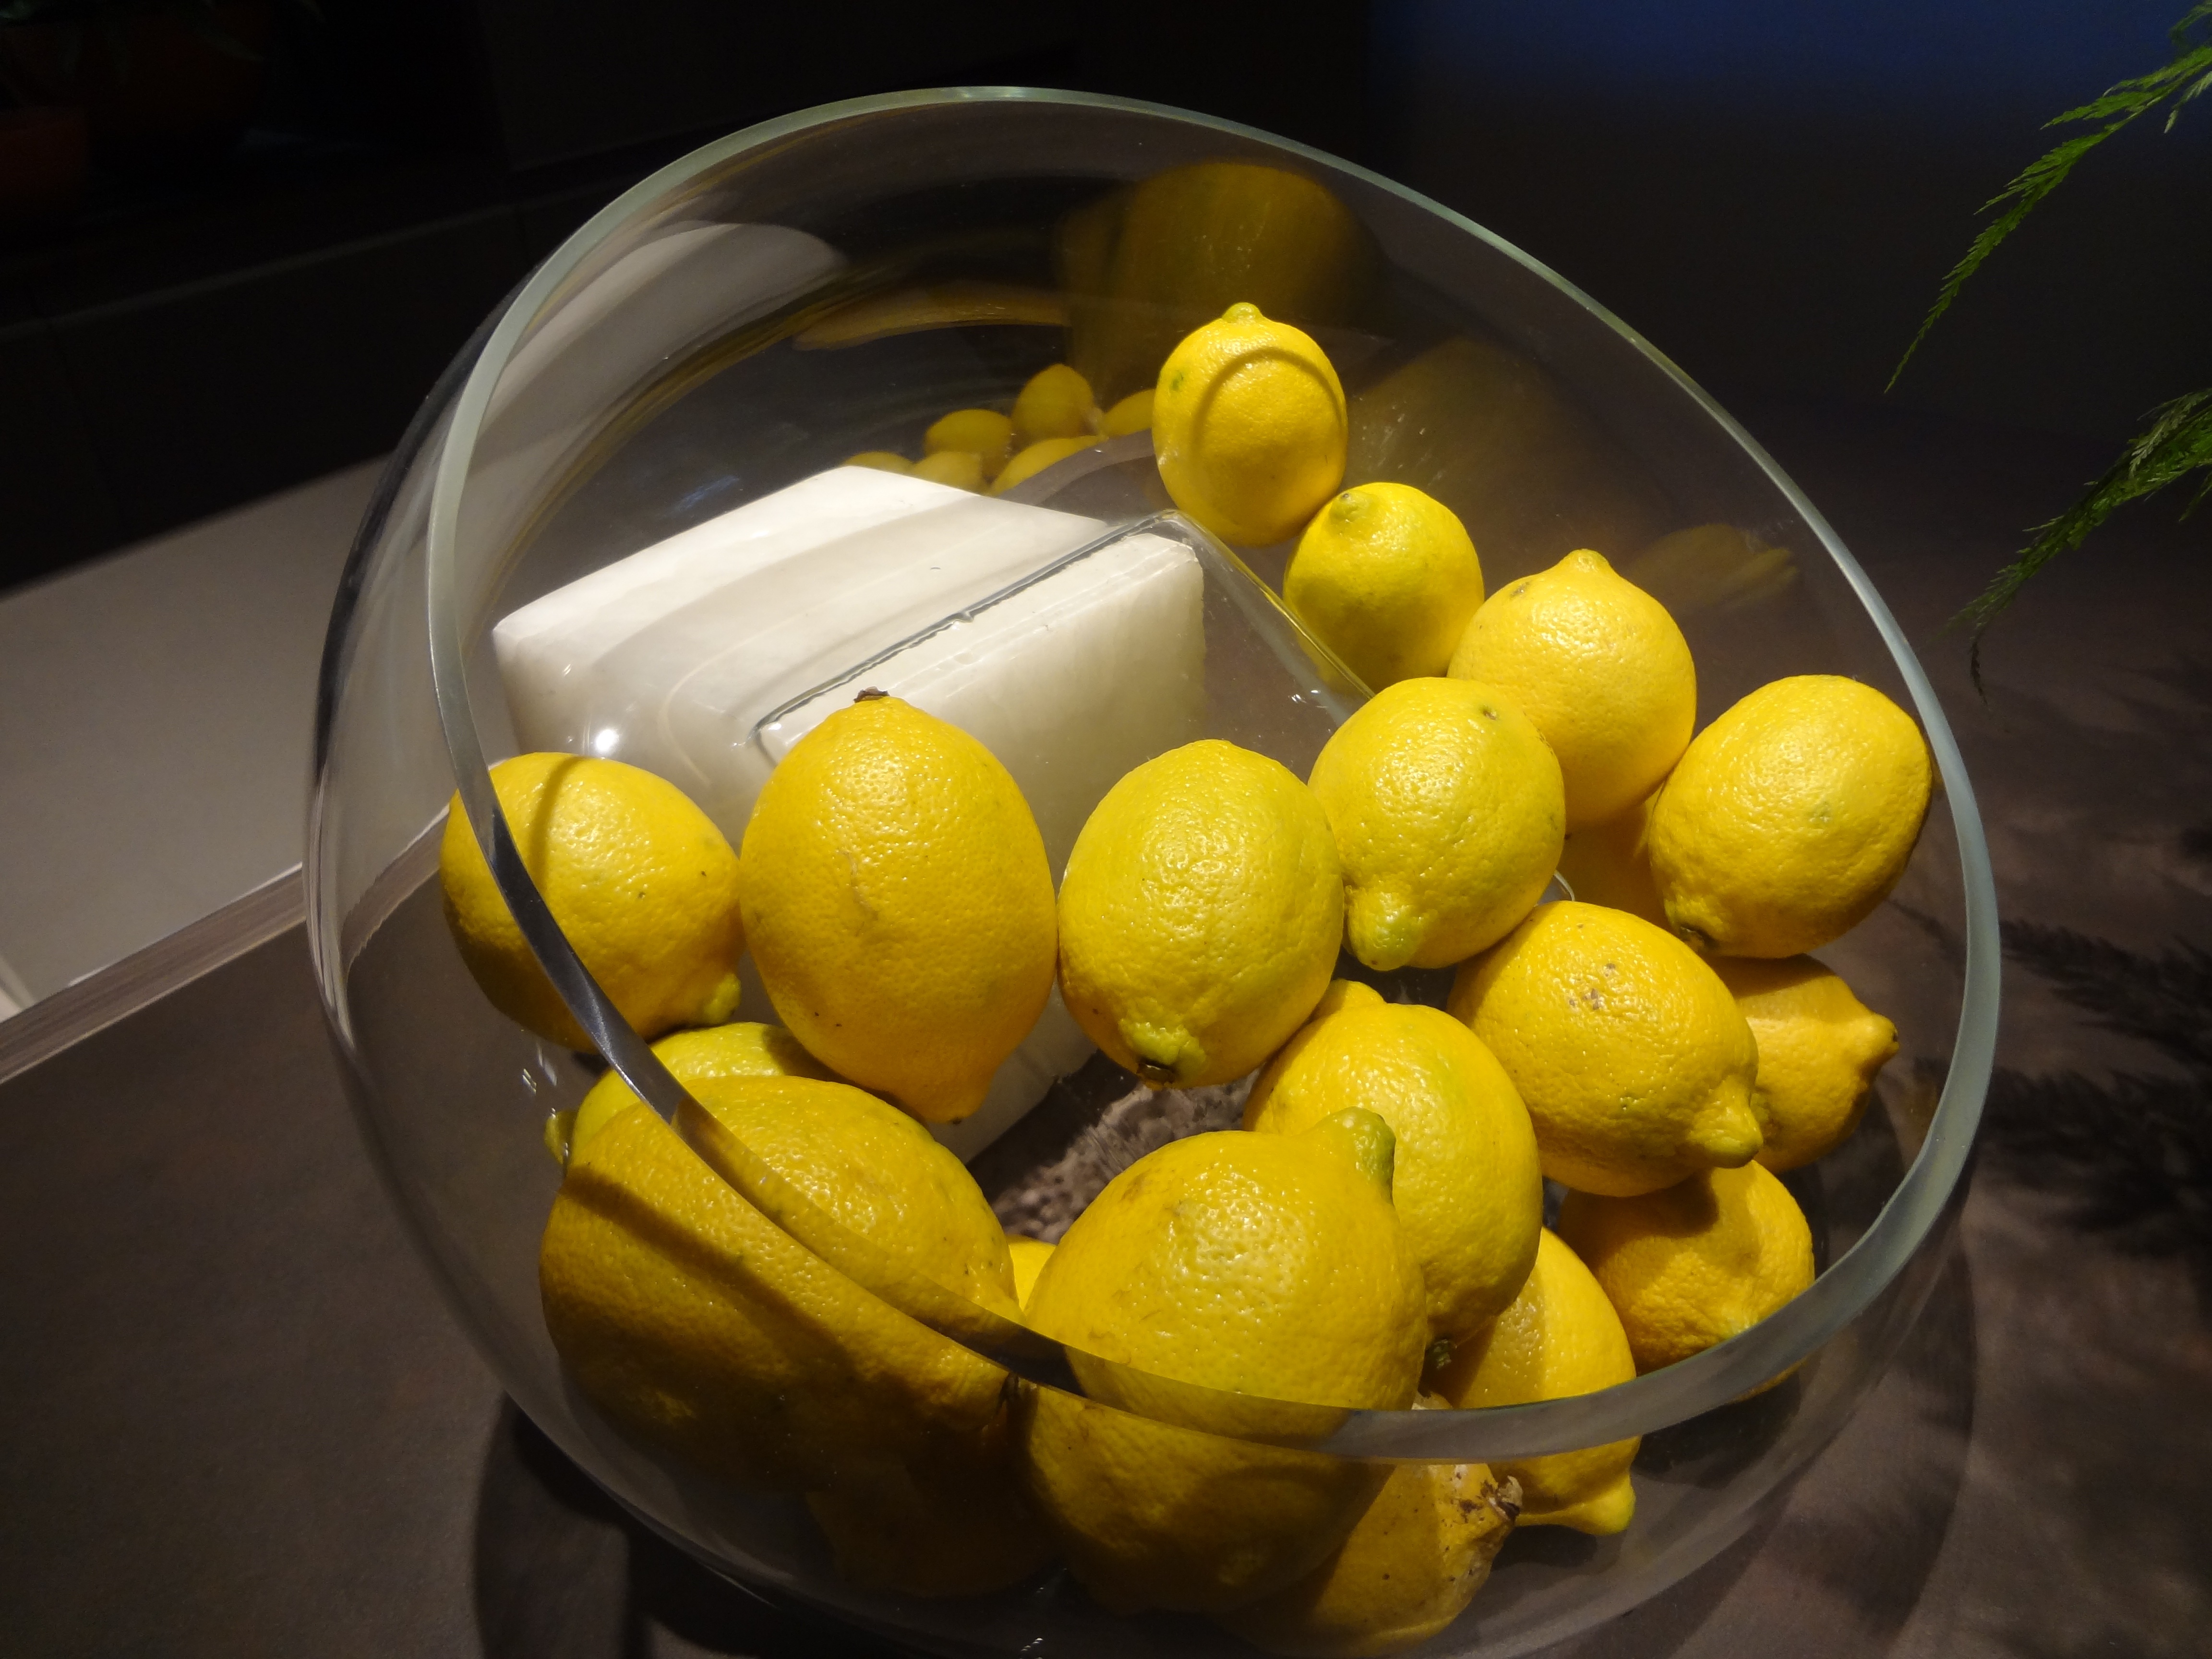
plant, fruit, flower, food, produce, kitchen, yellow, lemon, citron, citrus, citrus fruits, flowering plant, land plant, meyer lemon, yuzu